Wiljam Sarjala

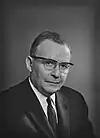
Wiljam Sarjala in 1966

Vihtori Wiljam Sarjala (18 December 1901 – 6 May 1977; surname until 1935 "Sulo") was a Finnish politician, born in Laitila.